Neumünster–Ascheberg railway

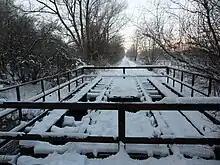
Closed bridge over the Dosenbek in Neumünster, looking towards the city (2010)

The Neumünster–Ascheberg–Eutin–Neustadt line was opened on 31 May 1866. The line was operated by the Altona-Kiel Railway Company (AKE), which was nationalised in 1884. In railway timetables, the line was soon shown in three sections. From Ascheberg (Holst) to Eutin it was considered part of the Kiel–Lübeck railway. The easternmost section from Eutin to Neustadt was now managed as a separate line (the Eutin–Neustadt railway).